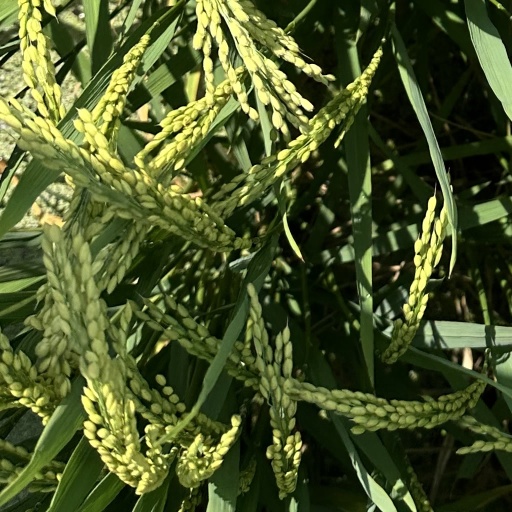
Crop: rice